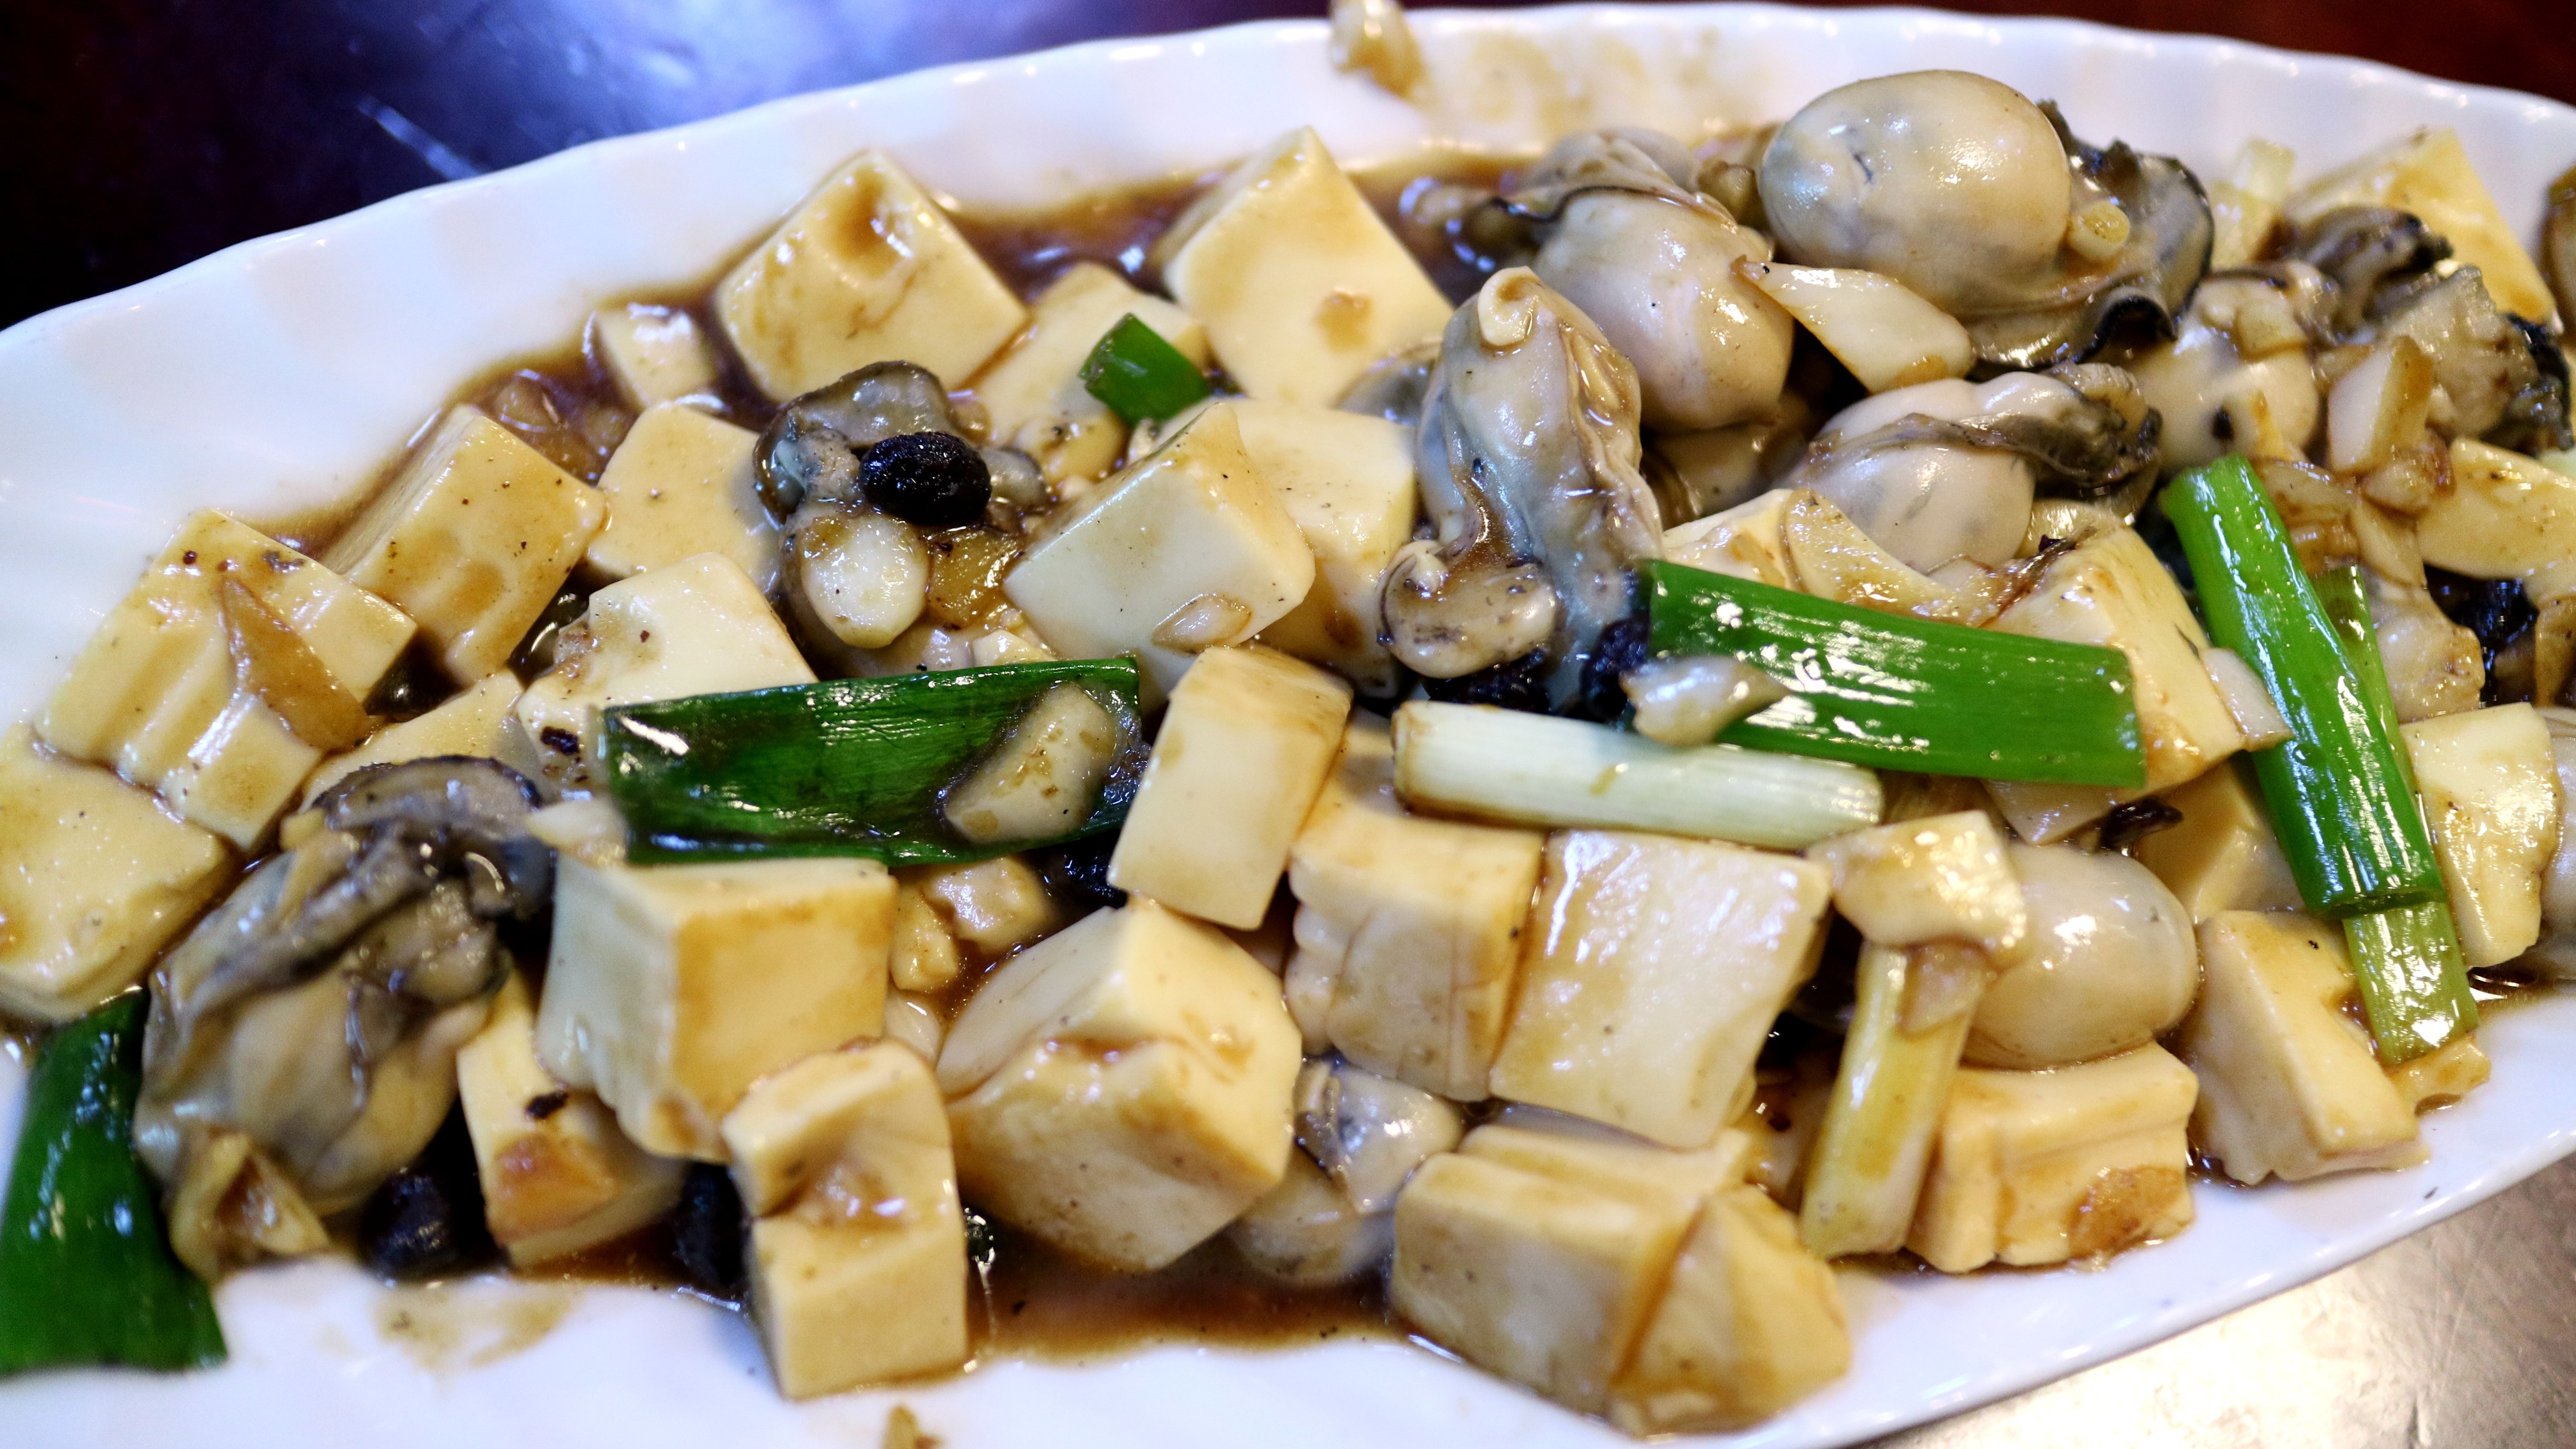
dish, food, produce, oyster, gourmet, cuisine, material, asian food, vegetarian food, tofu, chinese food, soybean oyster